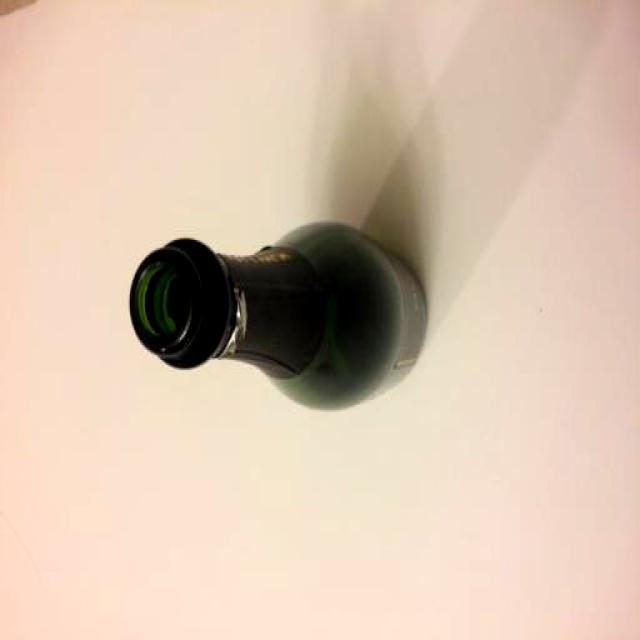
Label: Glass